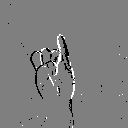
ASL letter: i